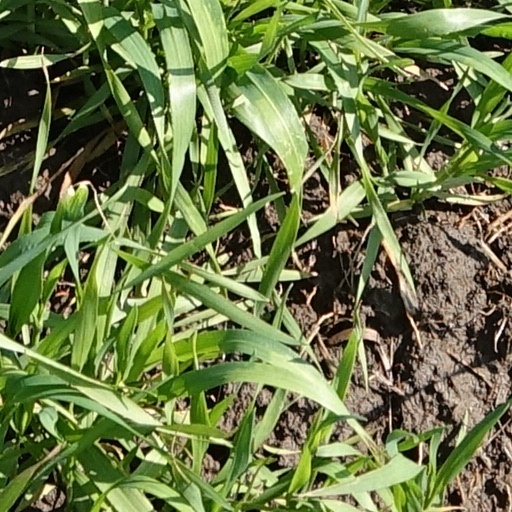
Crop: wheat